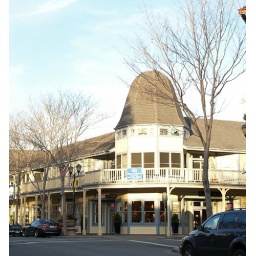
Downtown Pleasanton. This building has a lot of stained glass in the tower part.